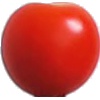
Label: Tomato Cherry Red 1